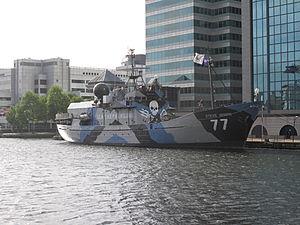
La Sea Shepherd Conservation Society est une organisation non gouvernementale internationale maritime à but non lucratif, vouée à la protection des écosystèmes marins et de la biodiversité. La Sea Shepherd Conservation Society désigne l'antenne américaine de Sea Shepherd. En effet, même si la branche américaine de Sea Shepherd est l'antenne nationale la plus active et la plus engagée, la grande majorité des actions réalisées par Sea Shepherd est l'œuvre de Sea Shepherd Global.
Le MV Steve Irwin est un navire appartenant à la Sea Shepherd Conservation Society. Il fut construit en 1975 pour le Scottish Fisheries Protection Agency comme patrouilleur sous le nom de FPV Westra.
Le patrouilleur de classe Island était une classe de deux navires destinée à la Scottish Fisheries Protection Agency. À la suite des expériences de la Royal Navy dans la guerre de la morue avec l'Islande et du succès du FPV Jura dans les patrouilles de protection des pêches, la marine en a fait construire sept autres. Ces navires ont été conçus et construits à Aberdeen, en Écosse.